Question: How many fire trucks are in the picture?
Tambaya: Manyan motoci kashe gobara nawa ne a hoto?
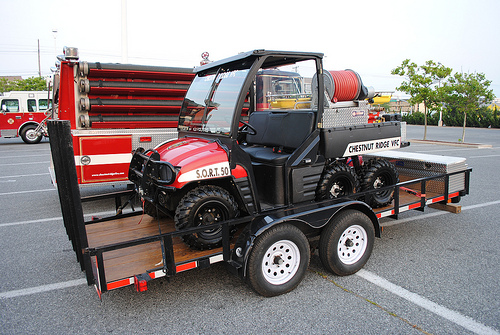
Answer: Two.
Amsa: Biyu.